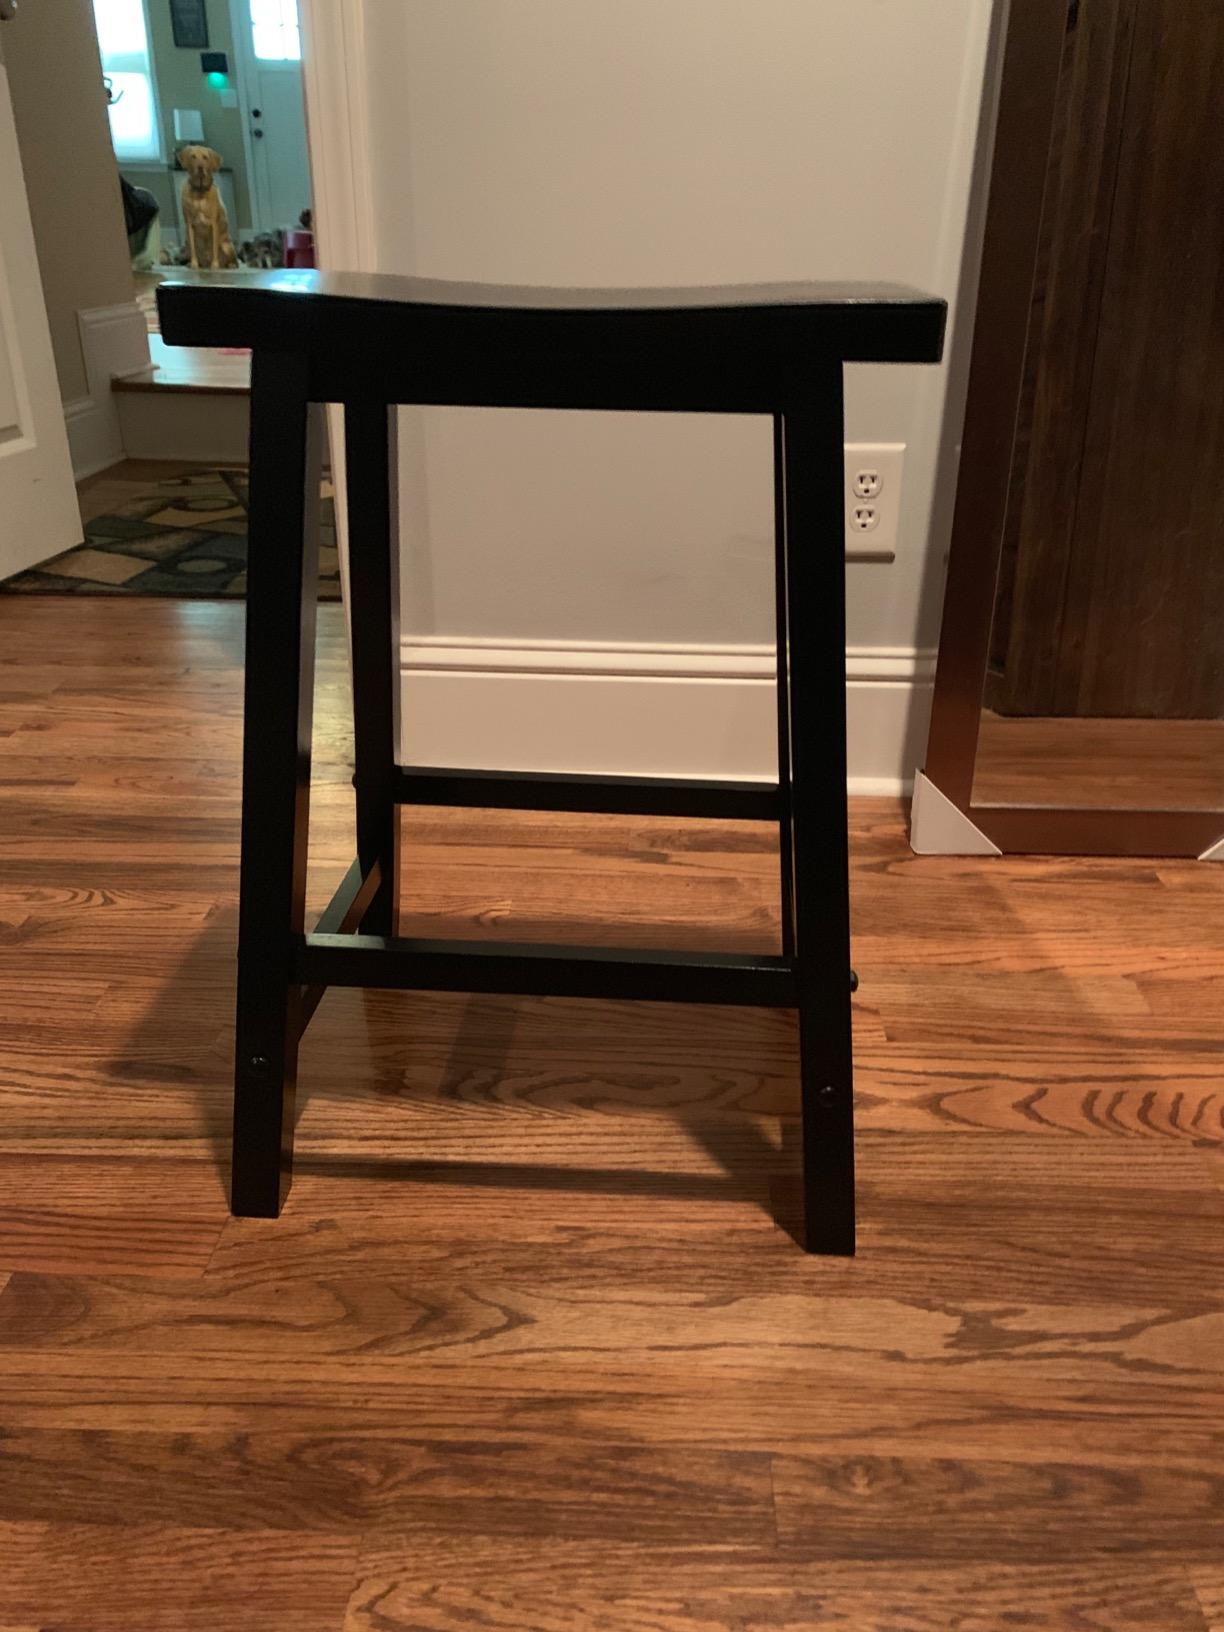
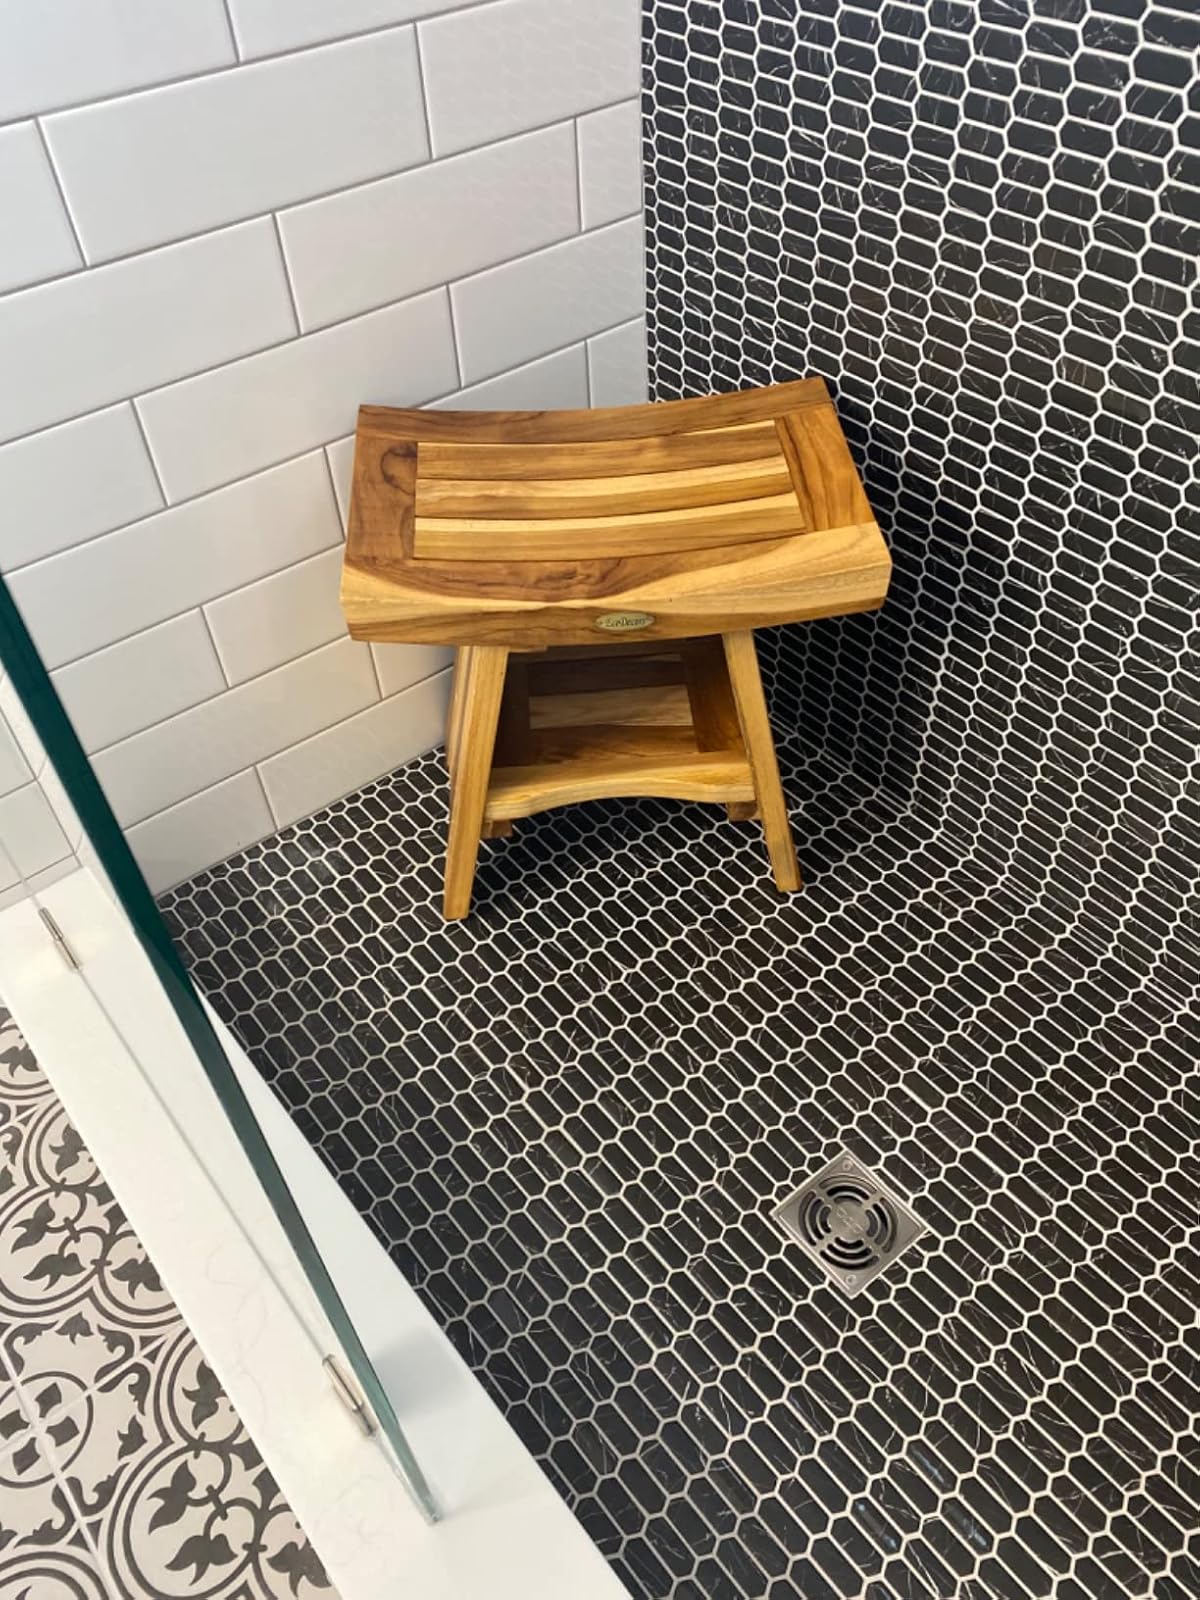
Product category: stool
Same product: no